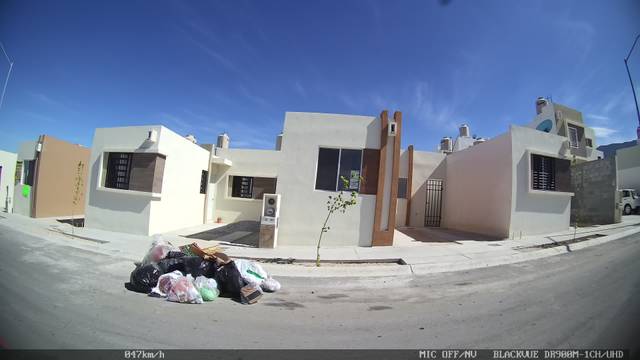
Region: Mexico
Coordinates: 25.386, -100.971